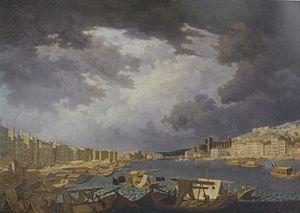
Lyon est une commune française située dans le sud-est de la France, au confluent du Rhône et de la Saône. Siège du conseil de la métropole de Lyon, elle est le chef-lieu de l'arrondissement de Lyon, de la circonscription départementale du Rhône et de la région Auvergne-Rhône-Alpes. Ses habitants sont appelés les Lyonnais.
Charles-François Nivard, est un peintre paysagiste français, né le 22 avril 1739 à Nancy et mort le 6 janvier 1821 à Versailles.